When Tomorrow Comes (film)

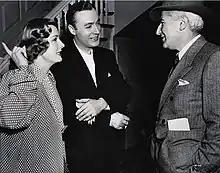
Dunne, Boyer and Stahl between filming.

Charles Boyer and Irene Dunne had previously starred together in "Love Affair", Leo McCarey's romantic dramedy distributed by RKO Pictures. It was a surprise hit, despite its troubled production, and viewers enjoyed watching Dunne and Boyer's characters fall in love. Hollywood was excited about the newest popular team-up, but Boyer was just announced to star in "All This, and Heaven Too" and was supposedly prepping for "Intermezzo". Dunne was waiting for Universal Pictures to find a new project for her because she "owed" them a movie, and might have been the cause of Boyer abandoning his new films just as Universal revealed they were developing a new film that might be a contender for everyone's new favorite couple. Dwight Taylor wrote an adaptation of "A Modern Cinderella", an unpublished story James M. Cain had sold to Universal in November the year before, but had rewritten the story in a style that could fit the Dunne-Boyer mold. Boyer noticed his character shared allusions to "Love Affair"s Michel Marnet and only accepted the role if he would receive the same pay (estimated $100,000) for his appearance.